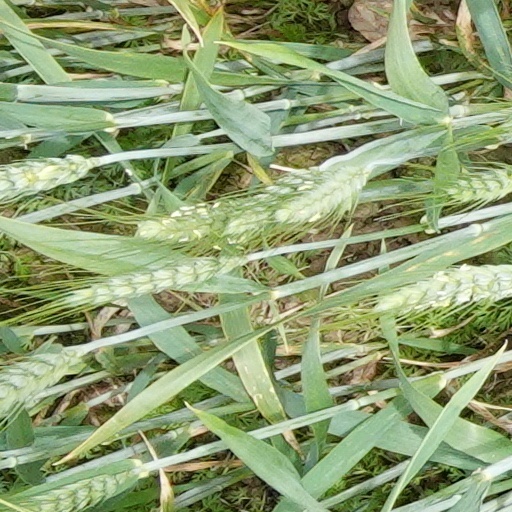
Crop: wheat